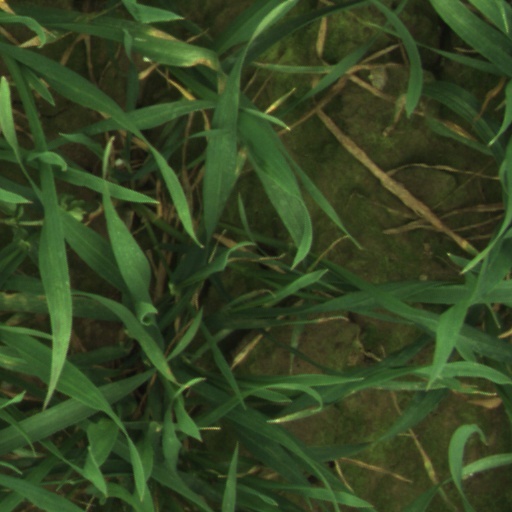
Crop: wheat